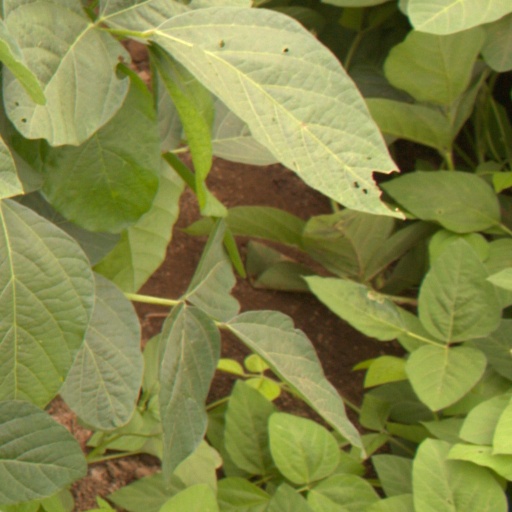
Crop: soybean